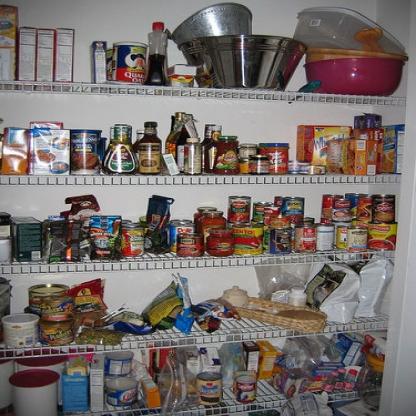
Scene: Indoor